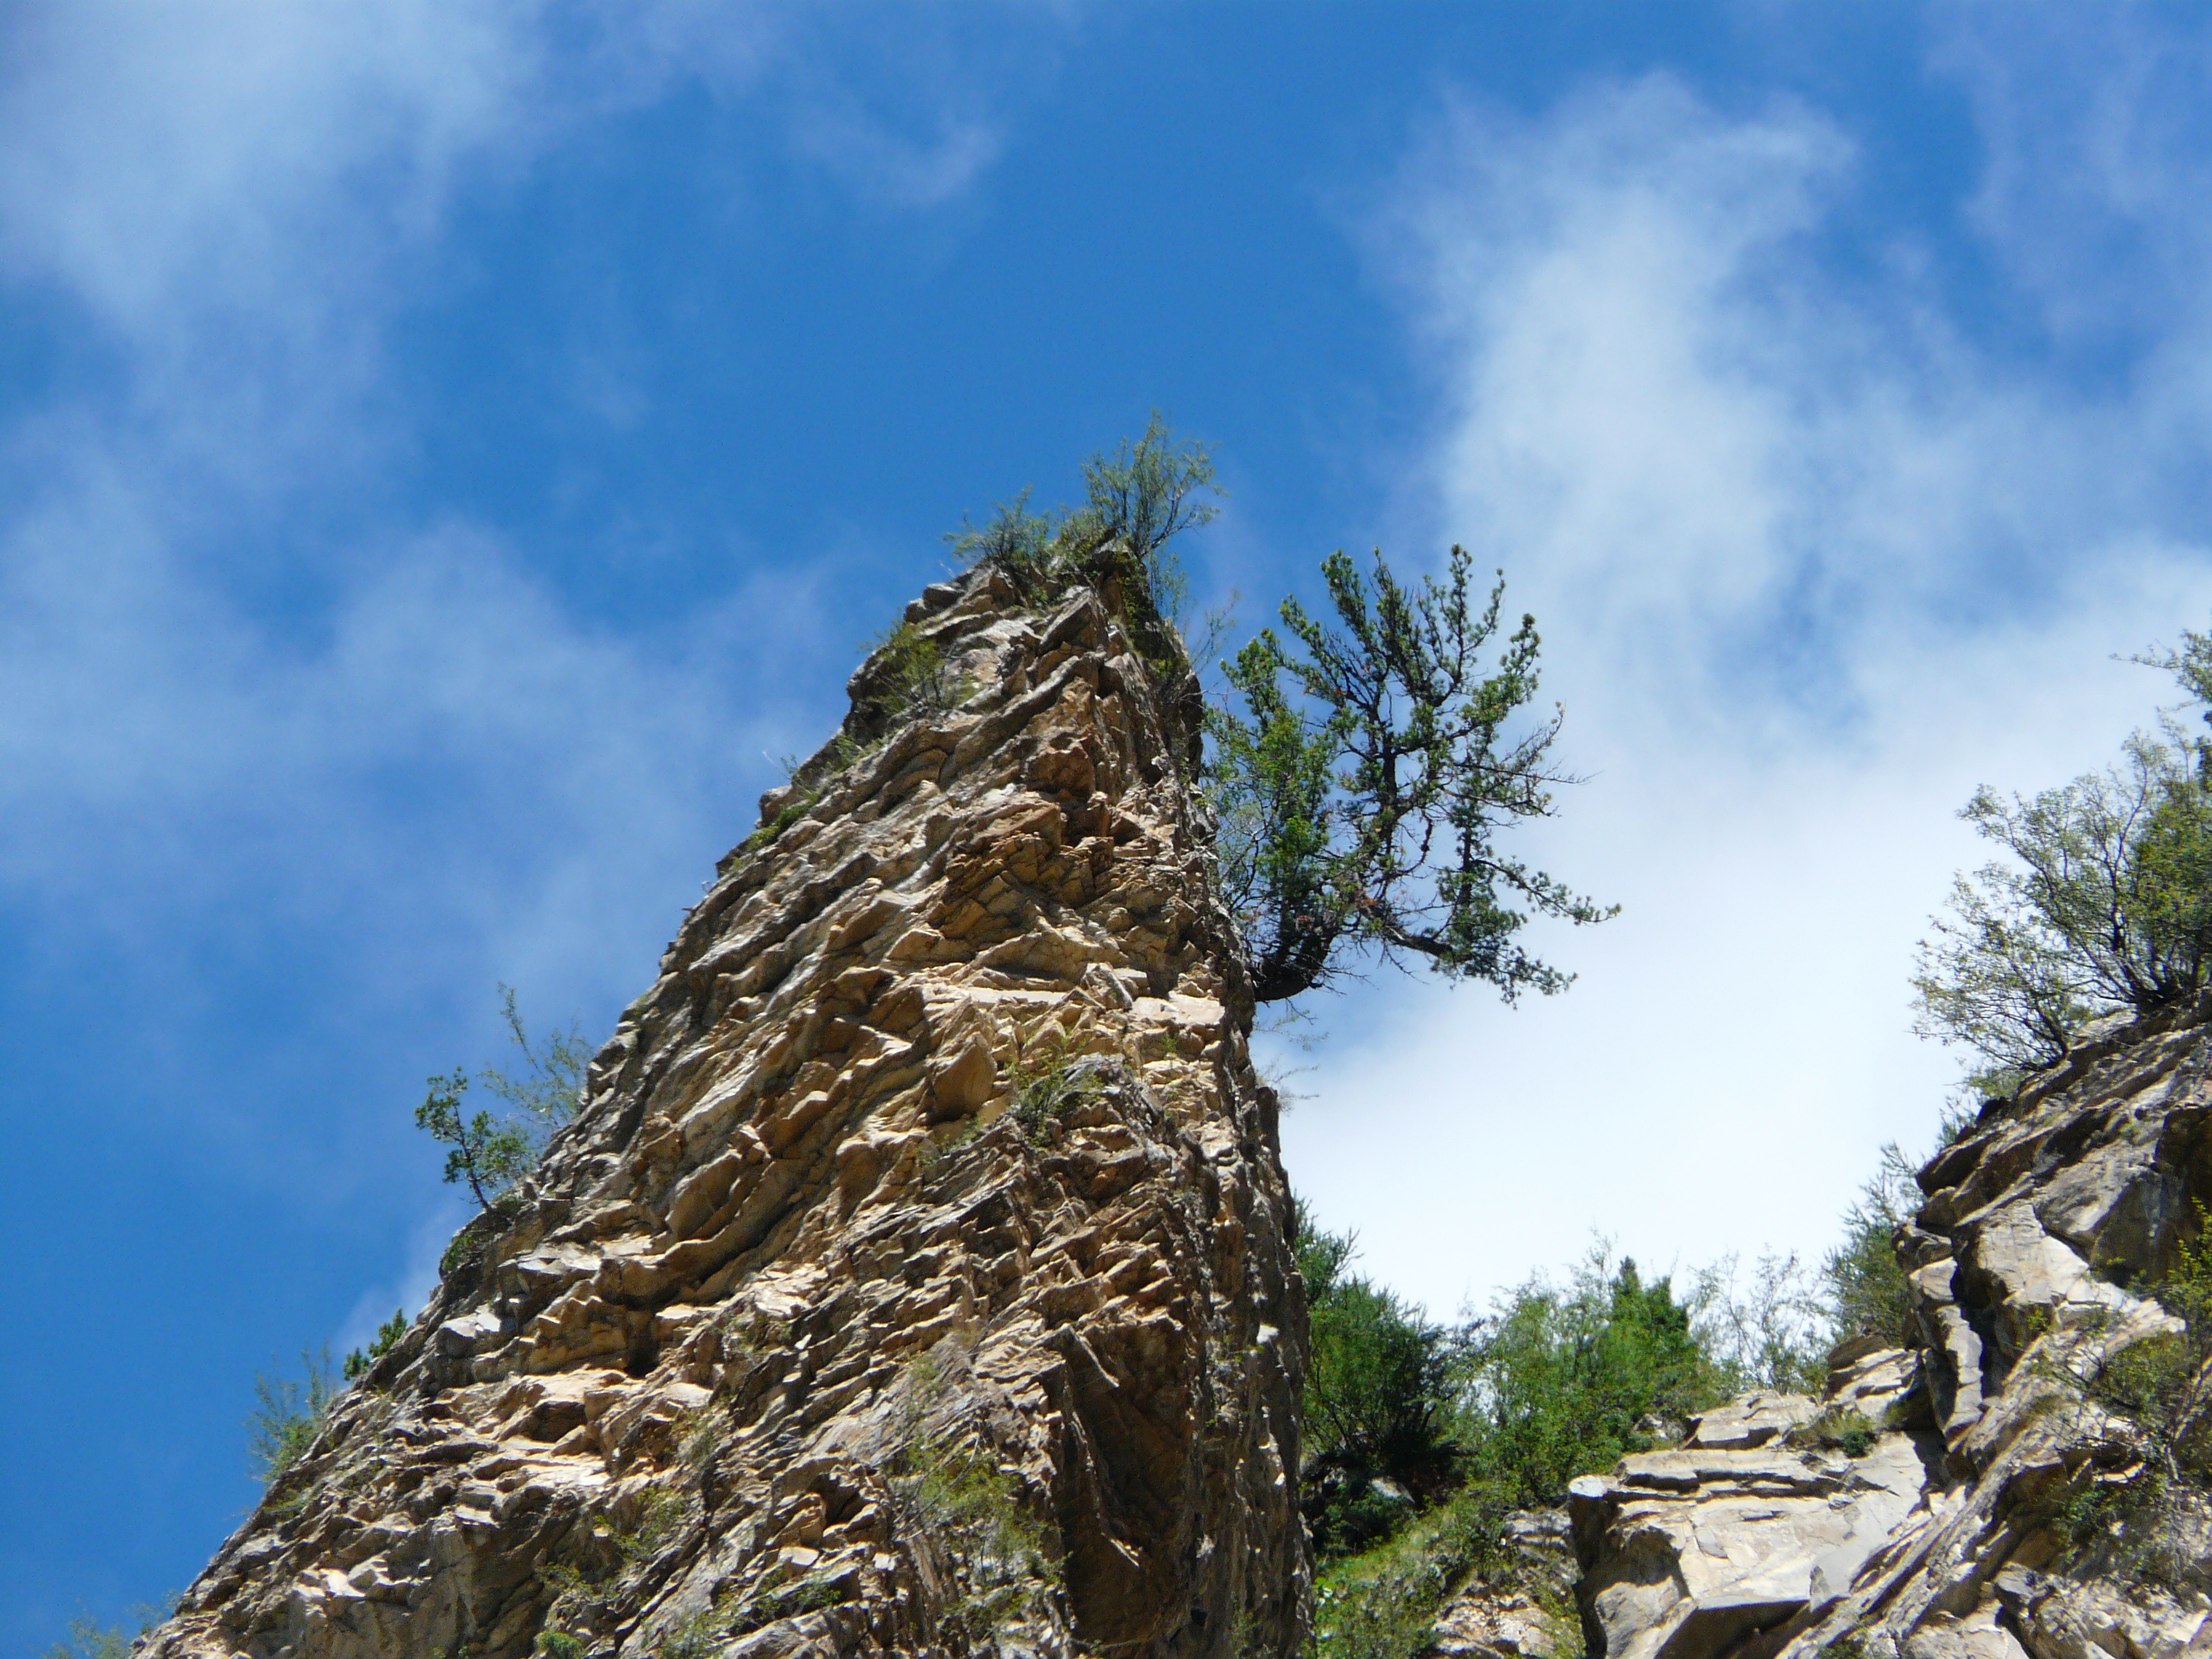
landscape, tree, nature, rock, wilderness, mountain, plant, sky, hill, adventure, mountain range, terrain, ridge, alps, high mountain, woody plant, mountainous landforms